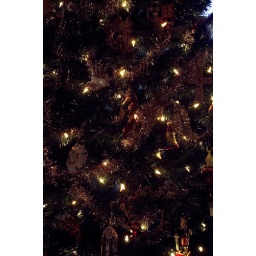
The tree I set up in my office